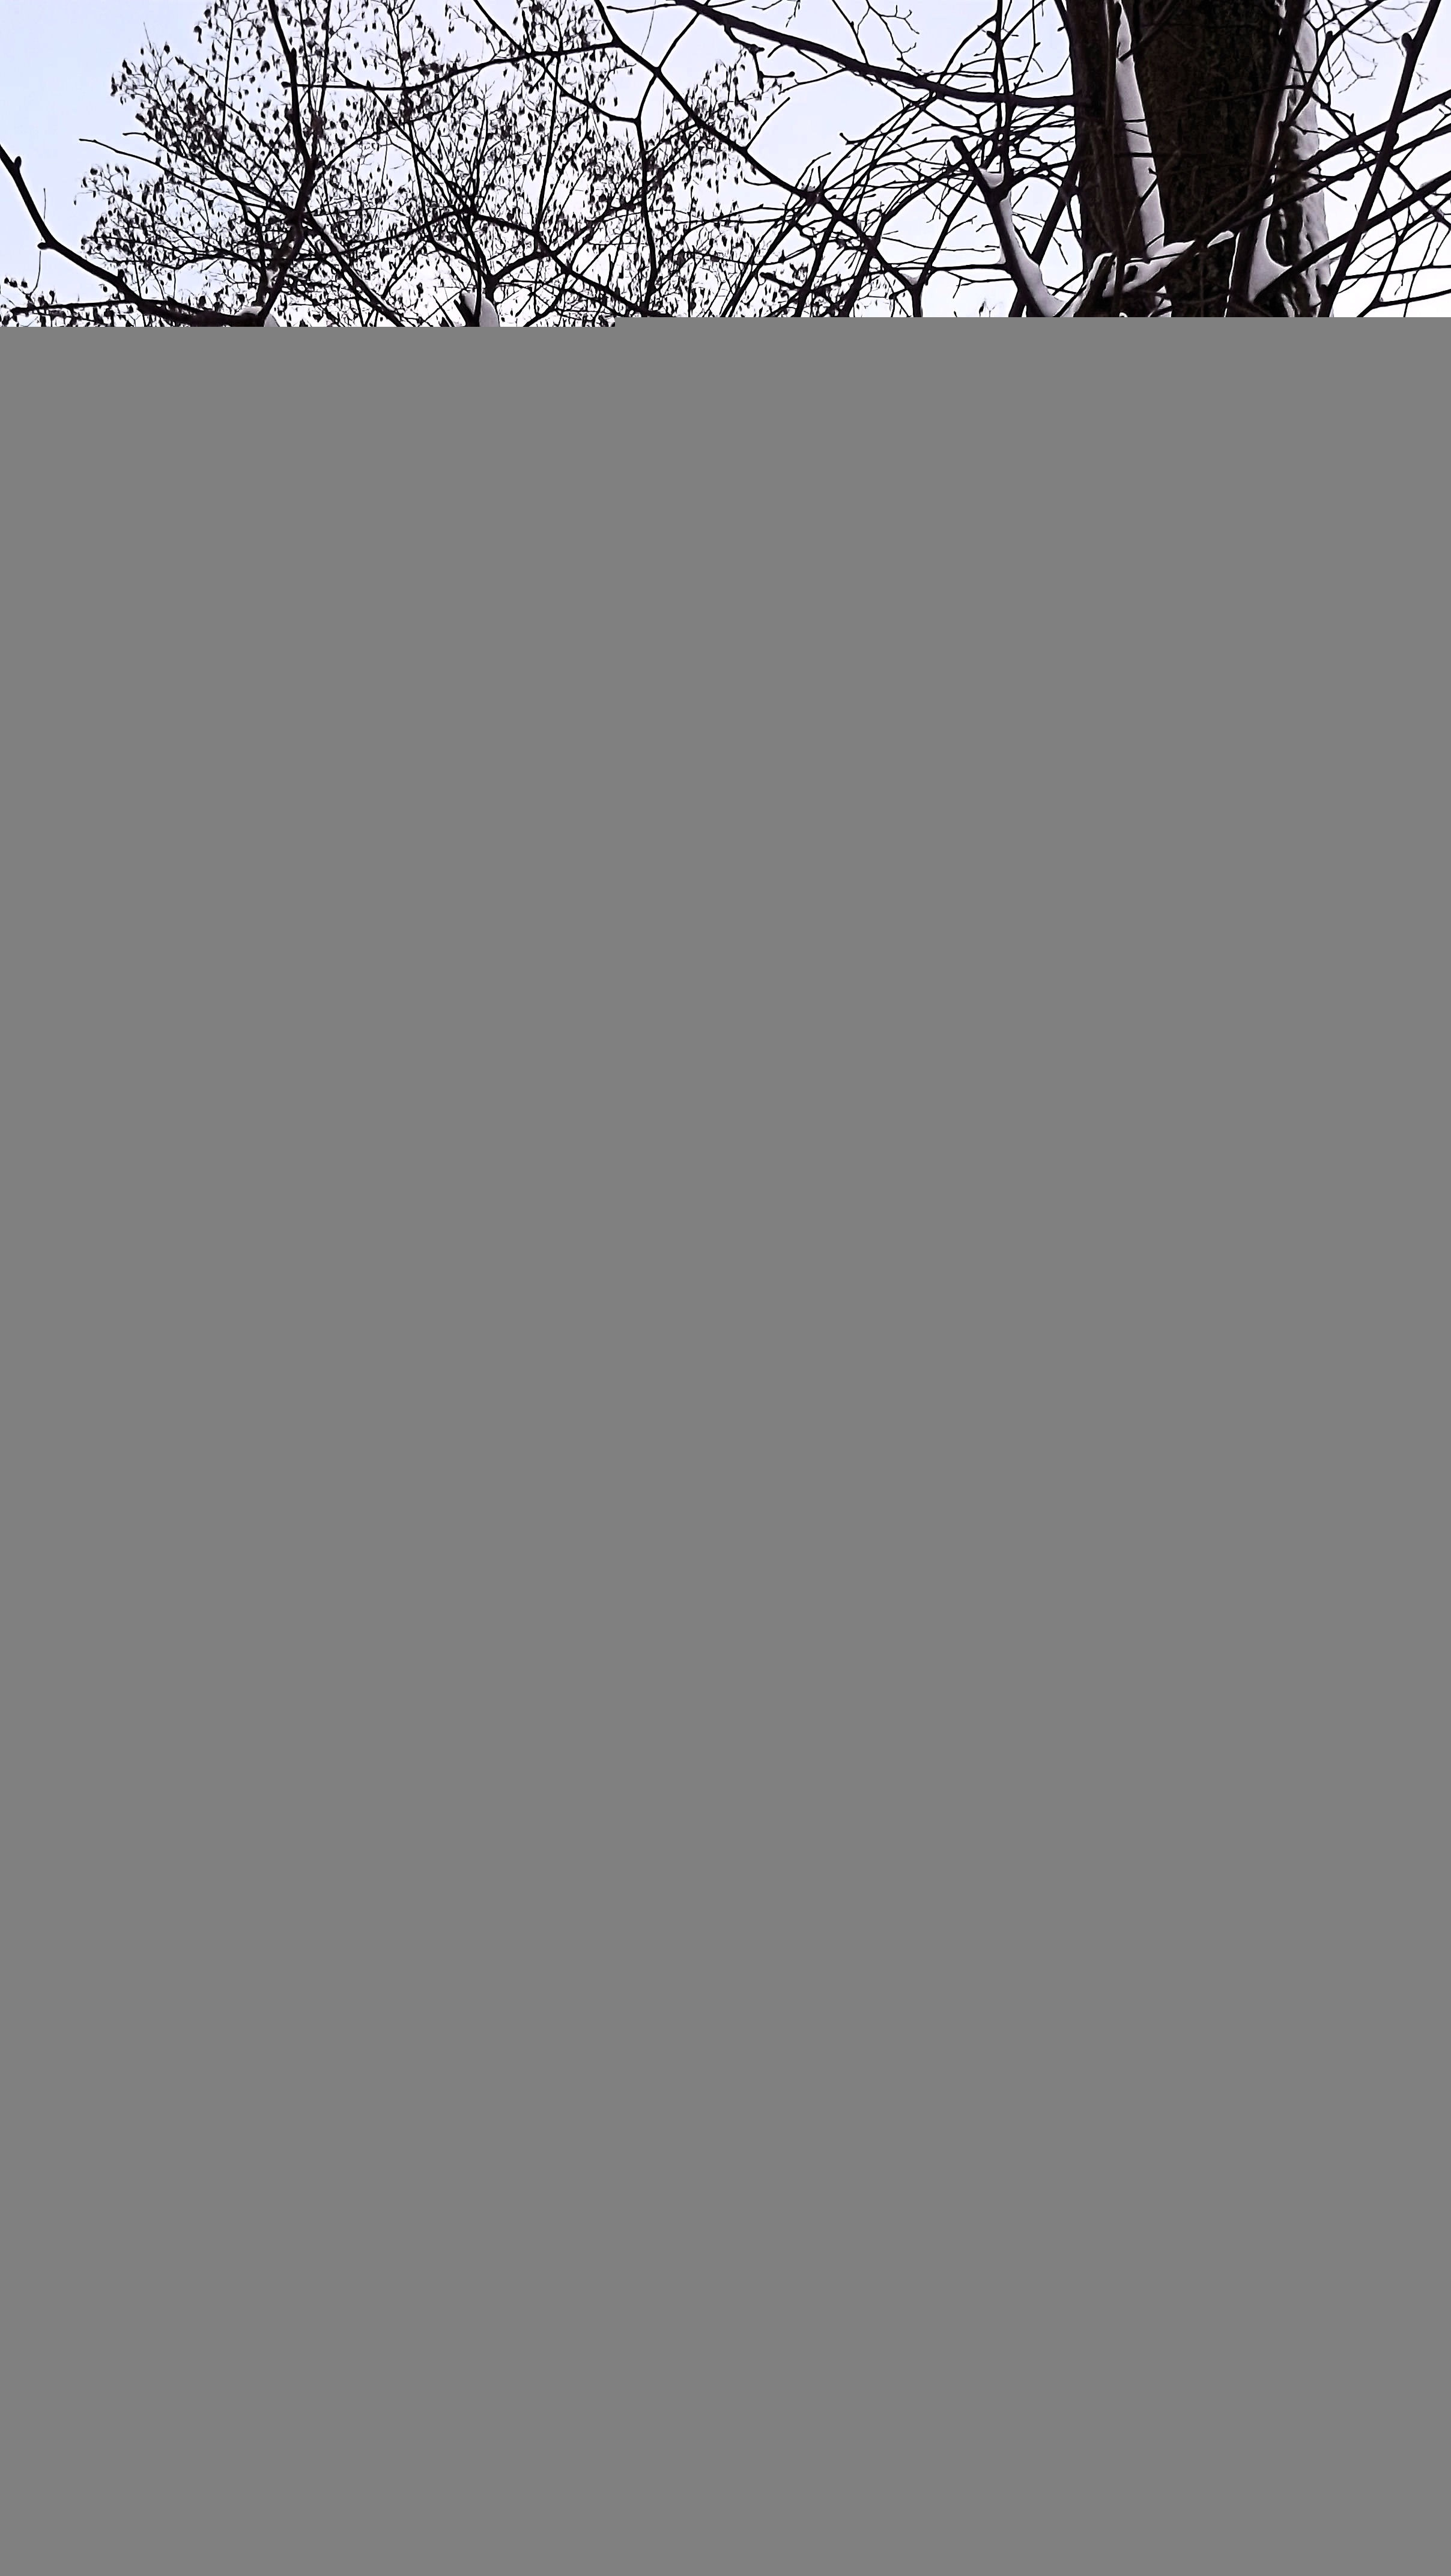
snow, cold, winter, black and white, structure, line, column, curtain, snowy, lighting, decor, interior design, trees, monochrome photography, plumbing fixture, window treatment